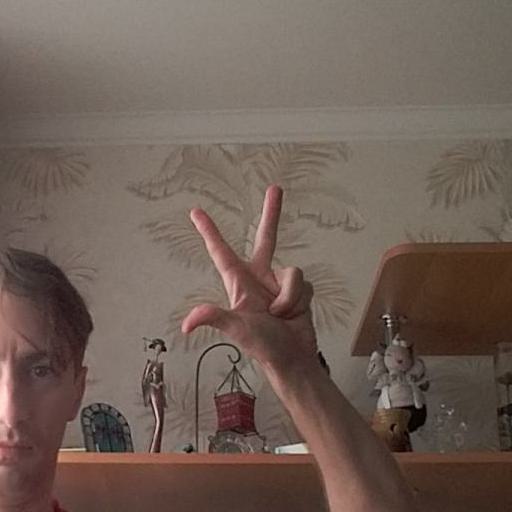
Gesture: three2